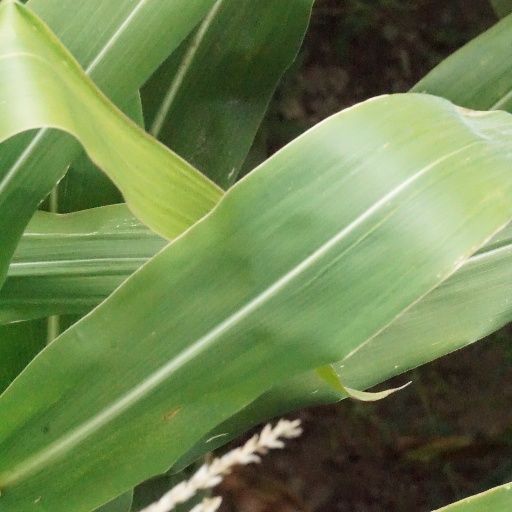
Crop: maize; corn